Reactor-grade plutonium

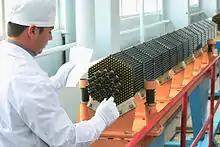
A fresh nuclear fuel rod assembly bundle, being inspected before entering a reactor

Computations state that the energy yield of a nuclear explosive decreases by two orders of magnitude if the content increases to 25%,(0.2 kt).